Putsborough

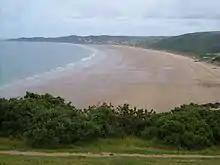
Putsborough Sands - the surfing beach

Putsborough Sands is the name given to the southern part of Woolacombe Sands. It is a sandy beach with some rock pools, protected by Baggy Point from the prevailing southwesterly winds. The beach is privately owned and the car park is reached by a narrow road with passing places. Above the beach are a small caravan site, beach shop and toilet.